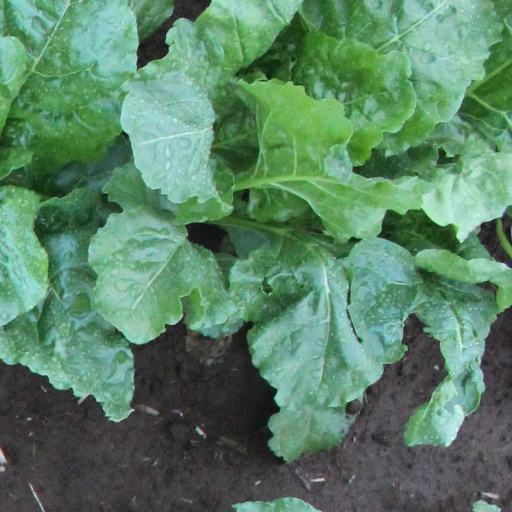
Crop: sugar beet